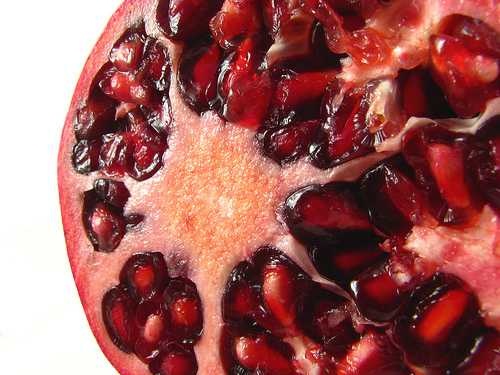
Label: Pomegranate